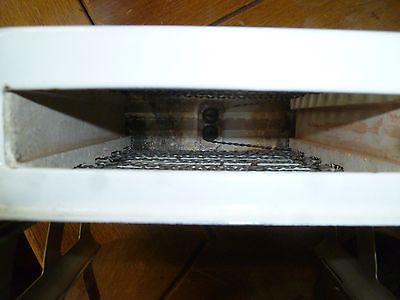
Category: toaster